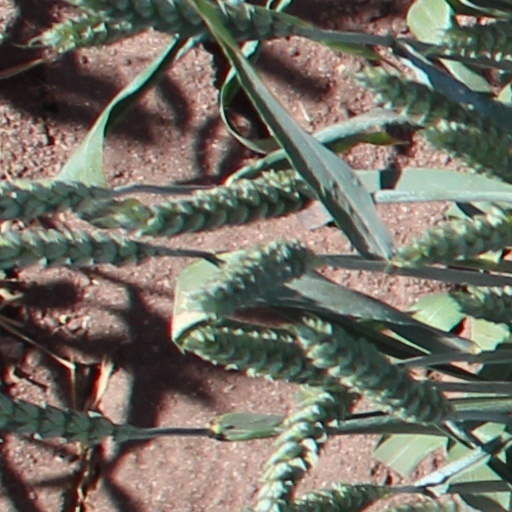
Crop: wheat